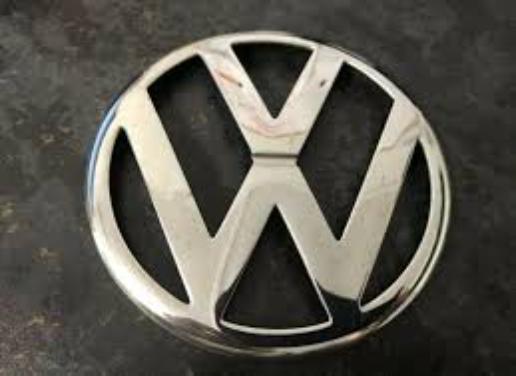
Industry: Transportation